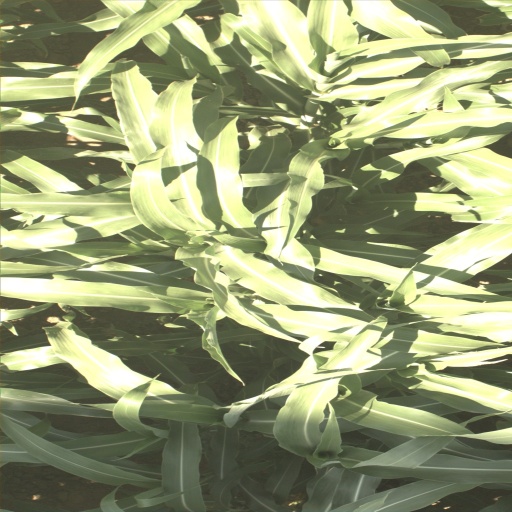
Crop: sorghum